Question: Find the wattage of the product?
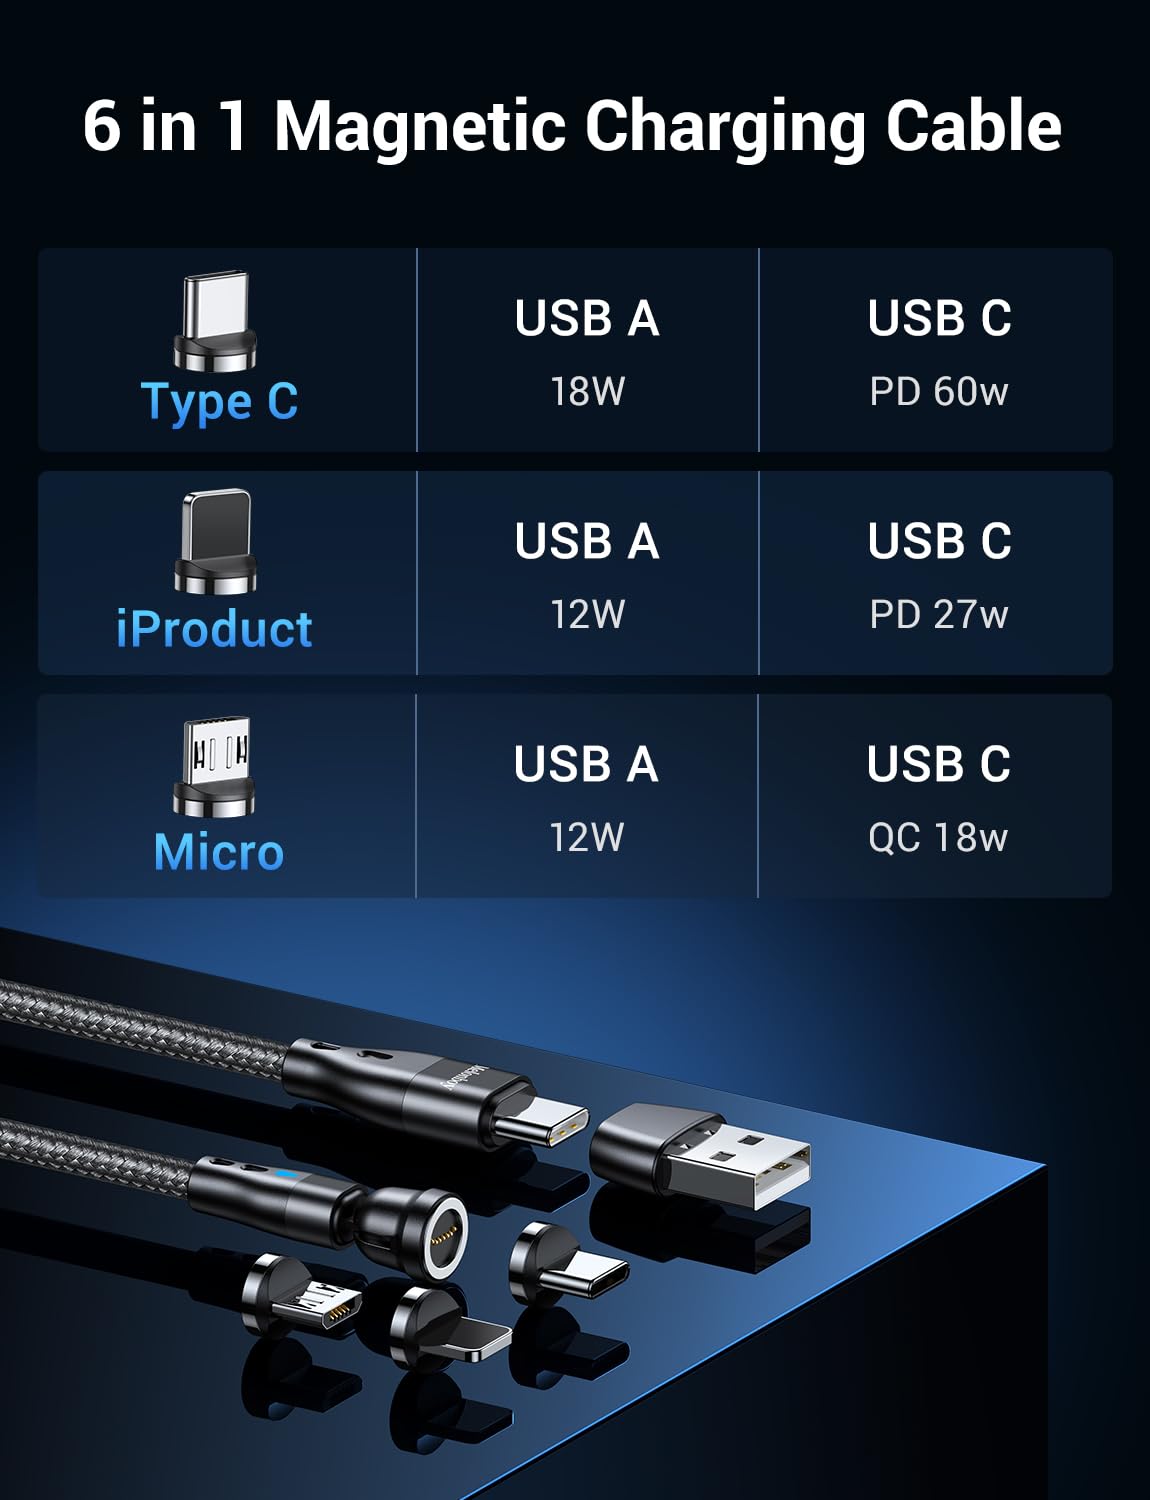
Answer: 18.0 watt